Aiken Barracks

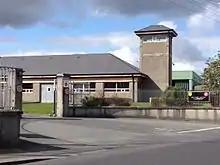
Observation Tower at Aiken Barracks

In 1957, at the time of the IRA Border Campaign, the Army briefly based troops in Dundalk Barracks. From the late 1960s, during The Troubles, the Irish Government sent soldiers to the border area. Initially, the company-sized 1 Infantry Group was formed in Dundalk Barracks to operate along the border, however as the Troubles escalated, it was decided to establish an infantry battalion as a permanent replacement for the border infantry group. In September 1973, the 27 Infantry Battalion was established. From its activation the 27 Infantry Battalion's Headquarters, Headquarters Company and A Company has been based in Dundalk.